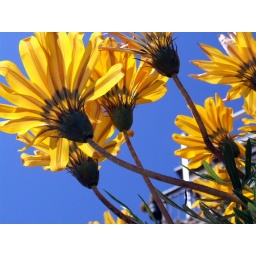
flowers shot against the sky again